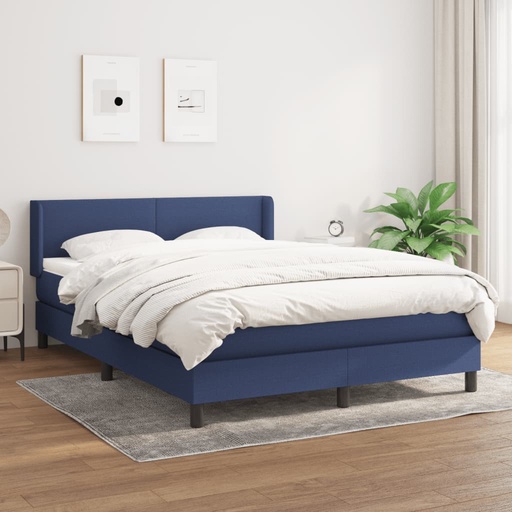
Boxspringbett mit Matratze Blau 140x200 cm Stoff
Brand: vidaXL
Category: Furniture > Beds & Accessories > Beds & Bed Frames > Divan Beds & Bed Frames